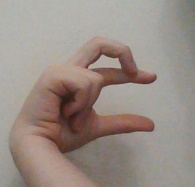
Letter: thal